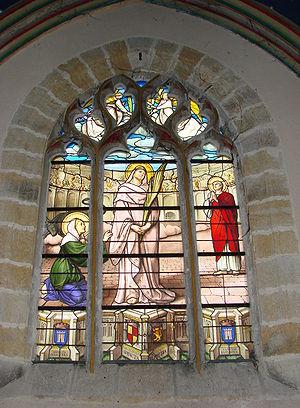
Verrière de Sainte Perpétue (église Notre-Dame de Vierzon, XIXe siècle): martyre de sainte Félicité et de ses compagnons
L'église Notre-Dame est située à Vierzon, dans le Cher.
Perpétue et Félicité sont parmi les premières martyres chrétiennes d'Afrique romaine dont la mort soit documentée. Elles sont mortes à Carthage en 203.